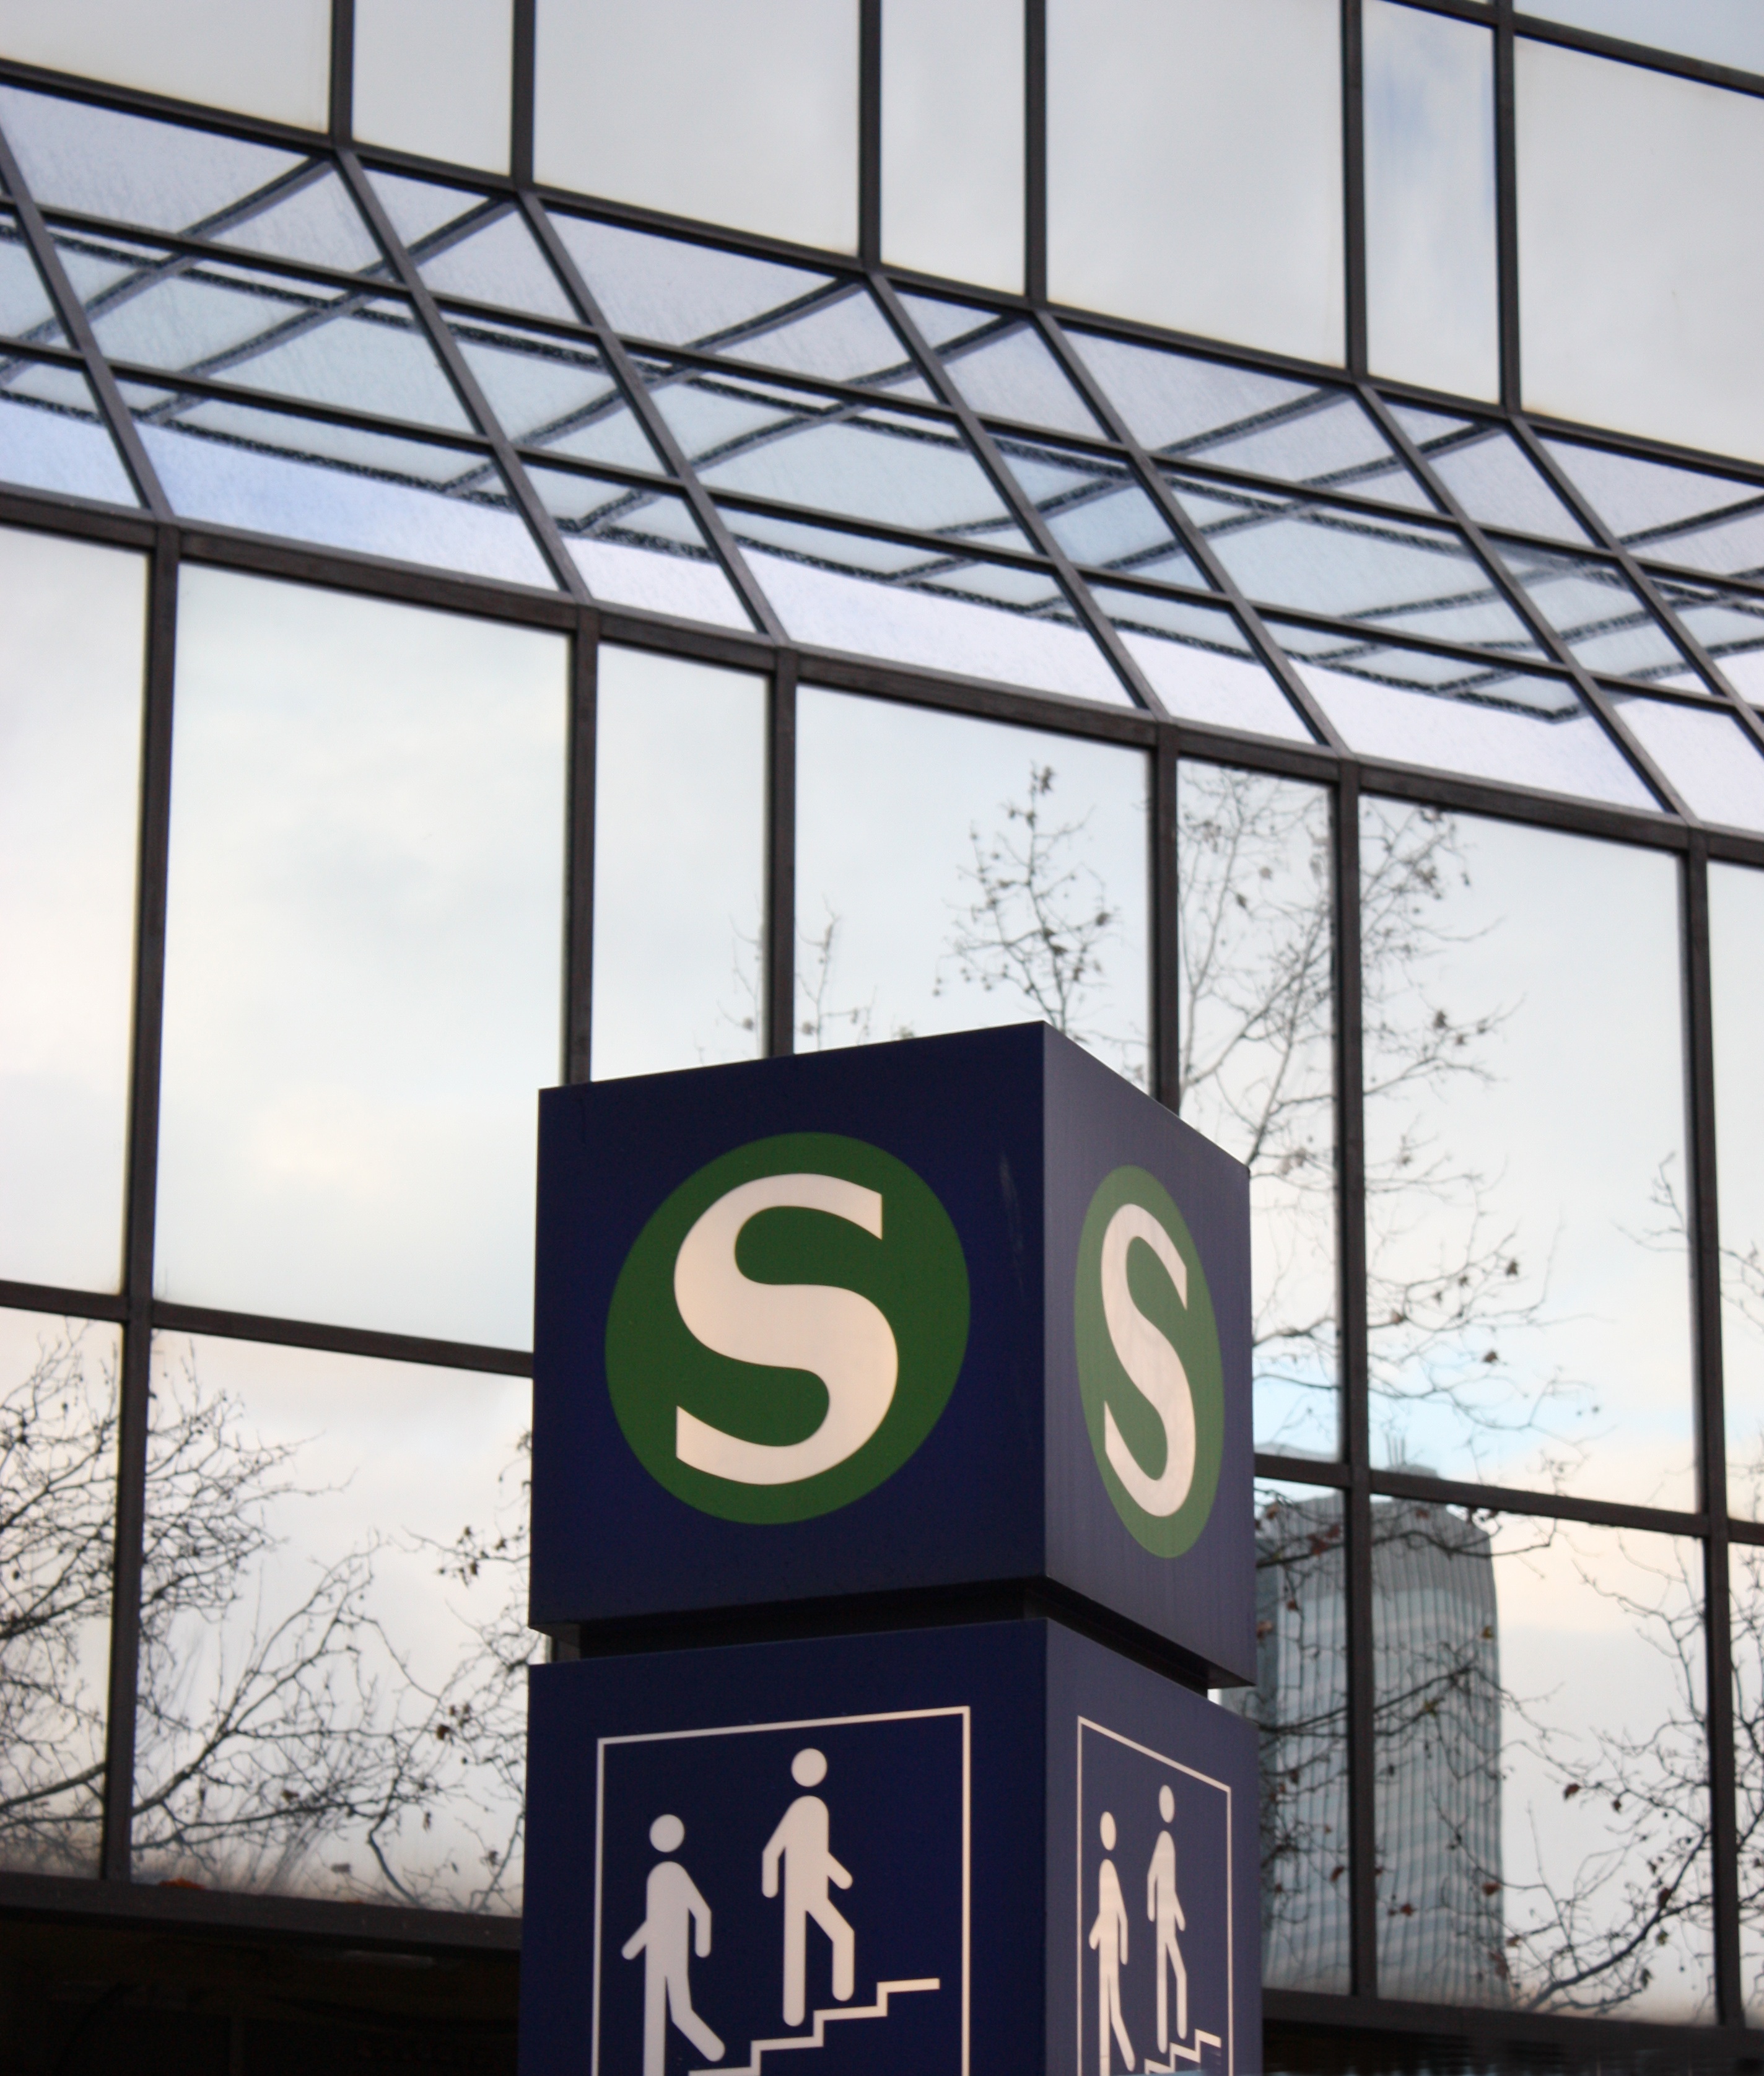
sign, street sign, signage, lighting, bank, germany, underpass, frankfurt am main germany